Walthourville Presbyterian Church

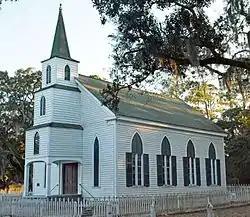

Walthourville Presbyterian Church is a historic Presbyterian church on Allenhurst Antioch Road near Walthourville, Georgia, United States. Construction was started in 1884 and is a frame structure in a Gothic Revival style. It replaced a building that was destroyed by a storm in 1881, which itself replaced a building destroyed by fire in 1877. Except for the main entrance, all windows and doors are lancet arched. The interior retains all of its original furniture.